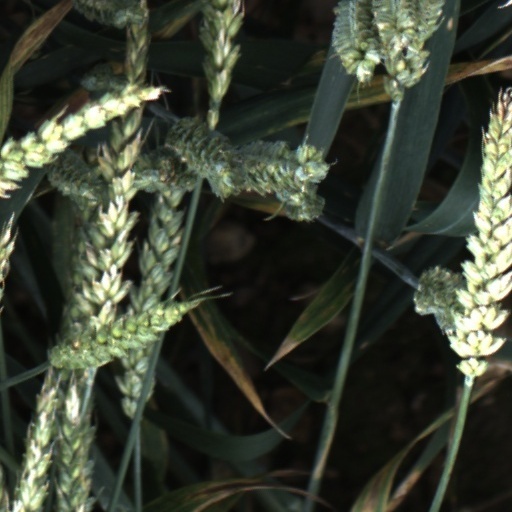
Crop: wheat